Toronto

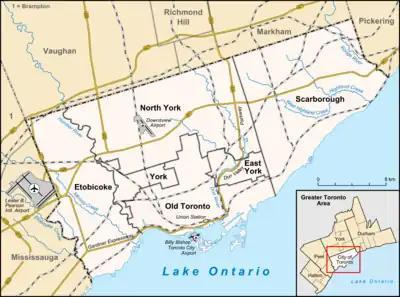
Map of Toronto with major traffic routes. Also shown are the limits of six former municipalities, which form the current City of Toronto.

The other major geographical feature of Toronto is its escarpments. During the last ice age, the lower part of Toronto was beneath Glacial Lake Iroquois. Today, a series of escarpments mark the lake's former boundary, known as the "Iroquois Shoreline". The escarpments are most prominent from Victoria Park Avenue to the mouth of Highland Creek, where they form the Scarborough Bluffs. Other observable sections include the area near St. Clair Avenue West between Bathurst Street and the Don River, and north of Davenport Road from Caledonia to Spadina Road; the Casa Loma grounds sit above this escarpment.